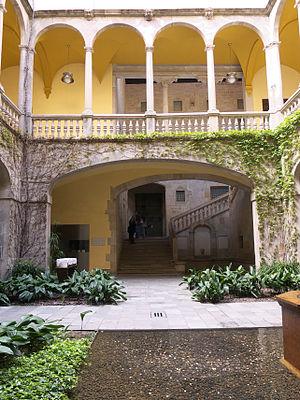
Les Archives générales de la Couronne d'Aragon, originellement Archives royales de Barcelone, est une institution catalane et espagnole sise à Barcelone dont la mission est d'assurer la conservation des documents des anciennes institutions de la Couronne d'Aragon ainsi que d'autres ressources historiques.